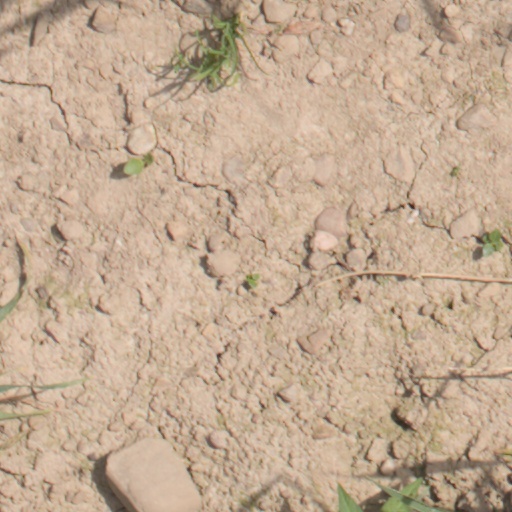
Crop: wheat